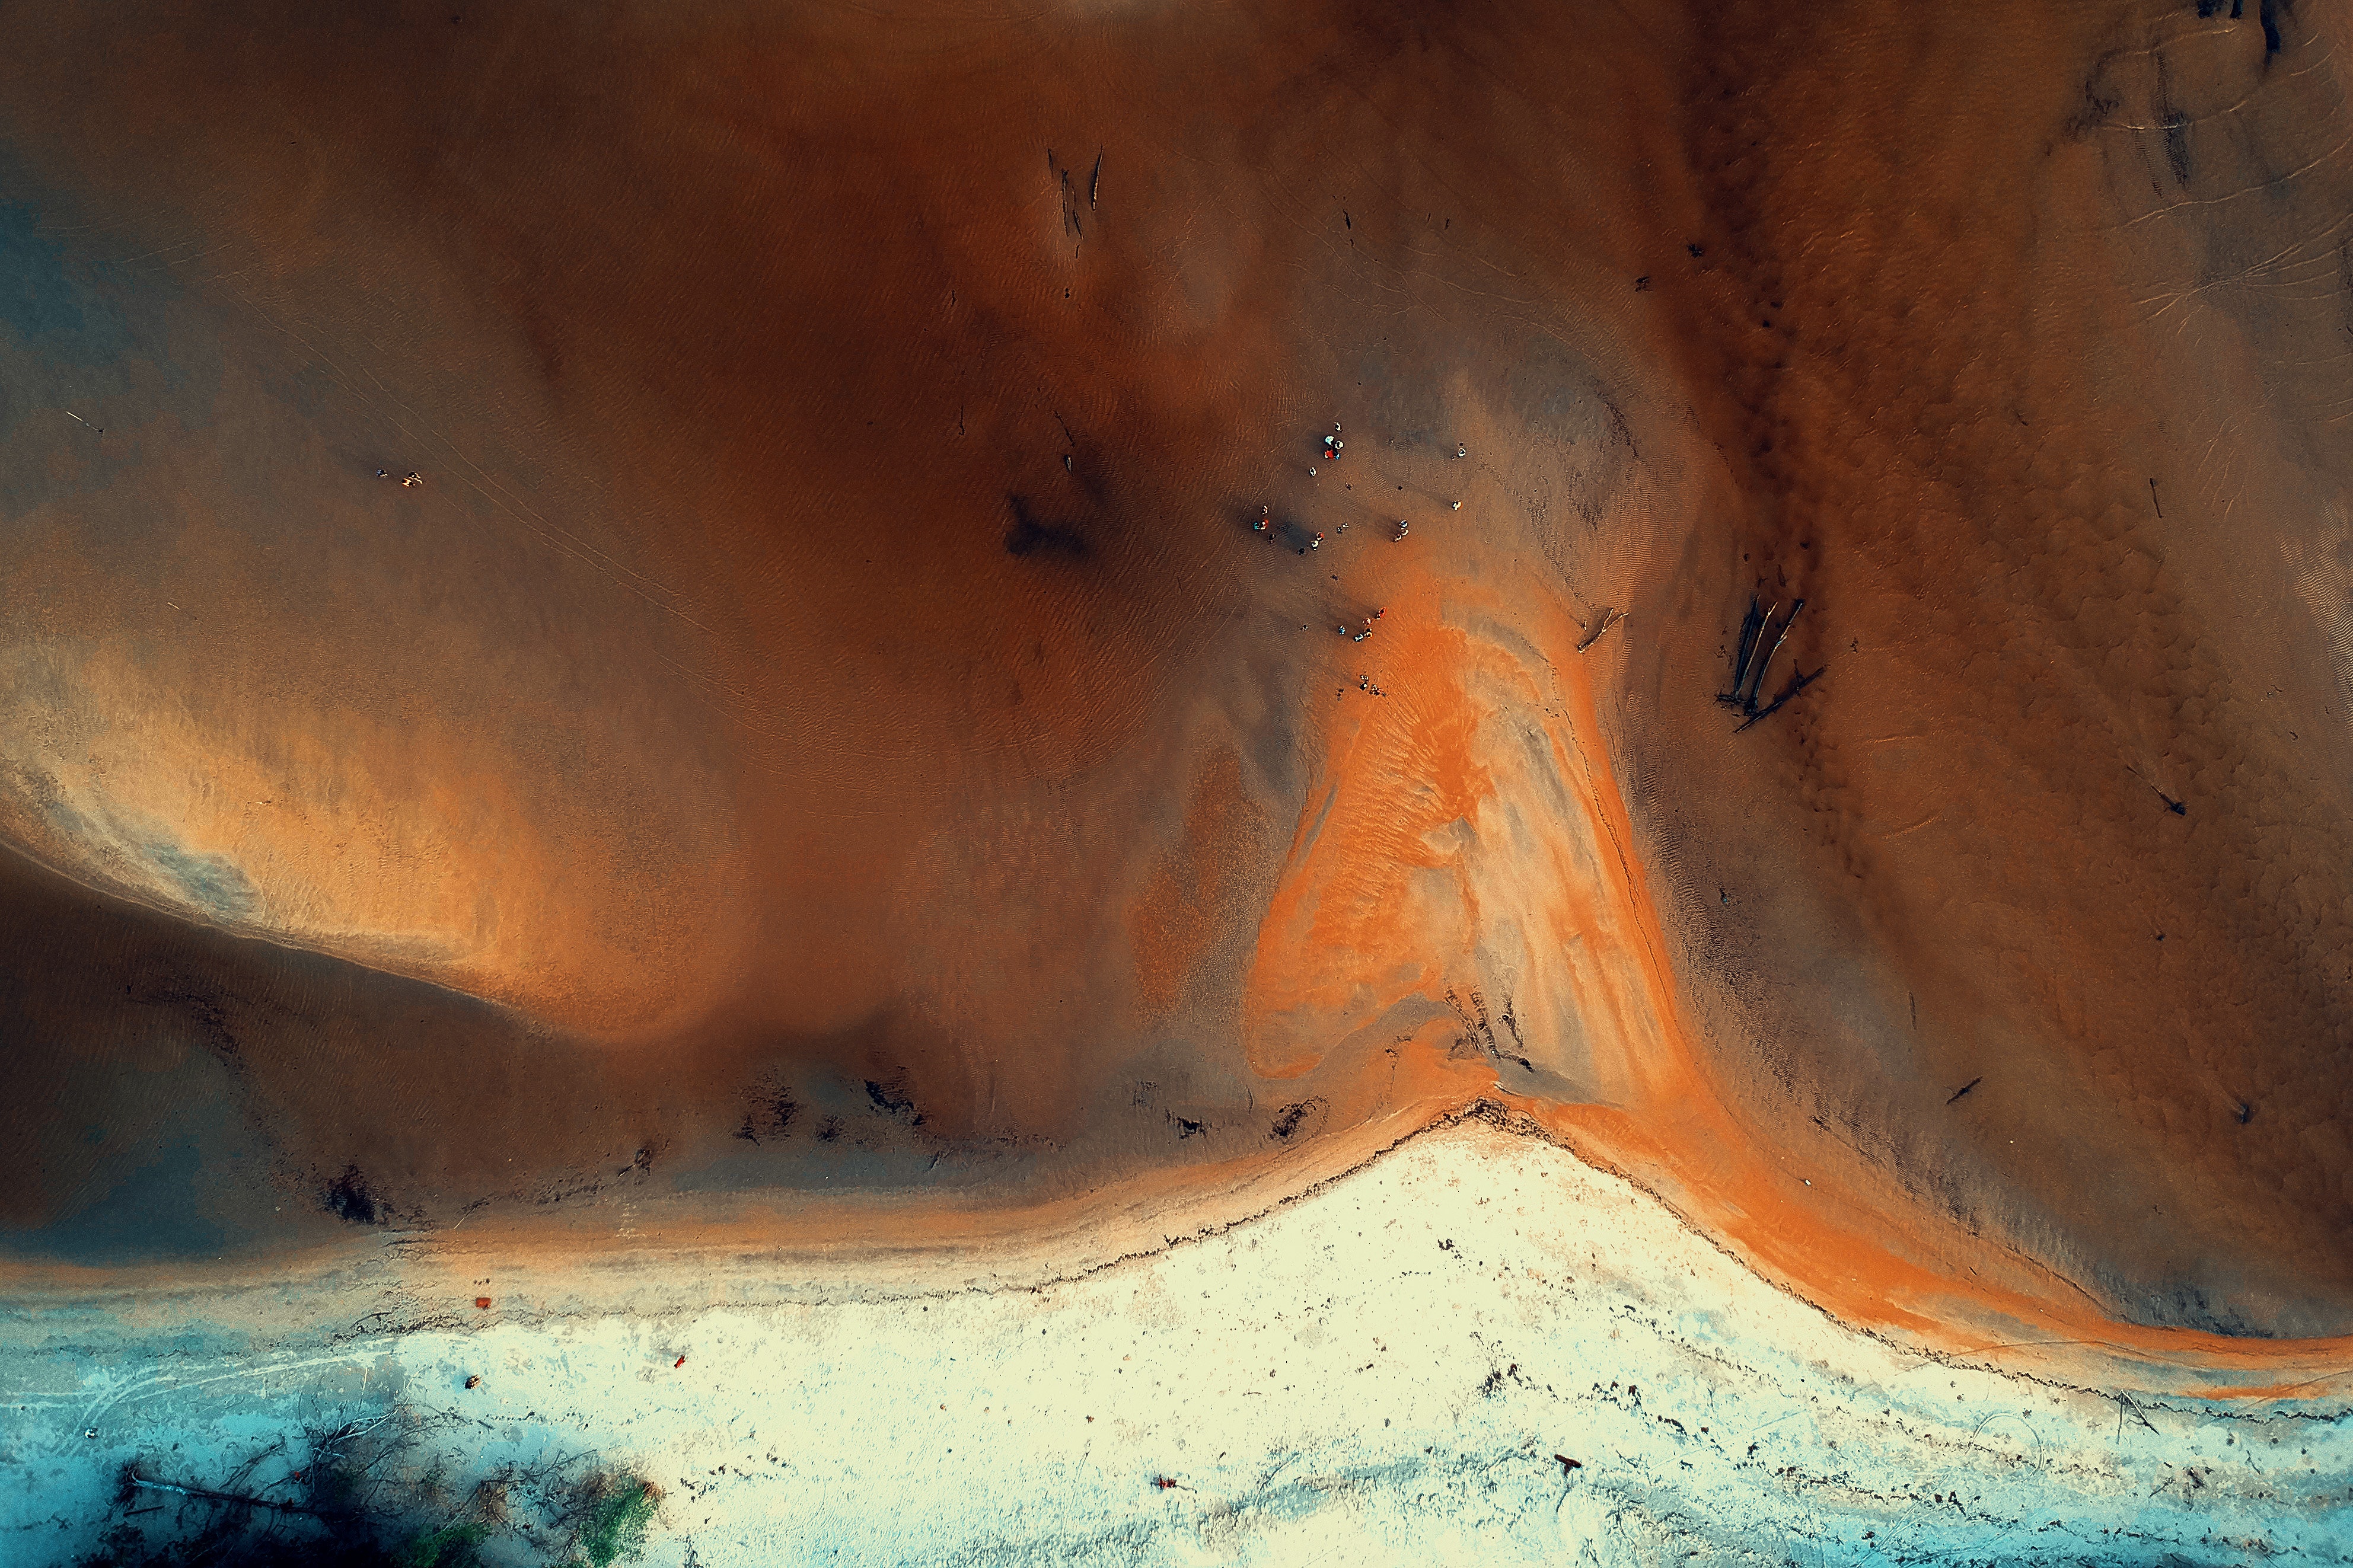
geological phenomenon, orange, sky, atmosphere, landscape, space